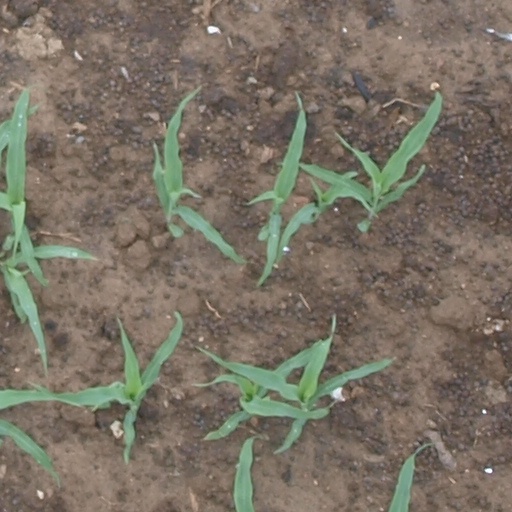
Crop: maize; corn